Babylon (village), New York

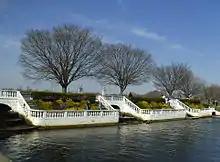
Argyle Lake Babylon Village

The famous Argyle Hotel in Babylon was one of many built in the late 19th century to accommodate wealthy summer visitors from New York City. It was constructed in 1882 by August Belmont, the LIRR and resort entrepreneur on the former estate of Brooklyn railroad magnate Electus B. Litchfield. Financing was provided by a syndicate headed by Long Island Rail Road President, Austin Corbin. The grounds, which included a large millpond, Blythebourne Lake became renamed Argyle Lake, for one of the hotel's largest investors and town aristocrat, the heir to the Dukedom of Argyll. The renaming gave the Hotel & Park a more genteel English flavor yet the hotel proved a bad venture: it was near the end of the era of such projects, it was built much too large with 350 rooms, and so was rarely more than one-third filled. After about a decade of disuse, it was finally demolished in 1904, with some of the material from the structure being used to build homes west of the lake in the neighborhood now known as Argyle Park. In 1921, the land that is now the Argyle Park was donated for passive recreation to the Village of Babylon, by J. Stanley Foster, Esq. This park is still popular, drawing substantial numbers of visitors from outside the community for fishing, strolling, playing on the children's playground, and winter ice skating (including a lighted area for night skating).